Stick number

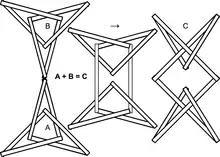
Square knot trefoil + trefoil reflection.

The stick number of a knot sum can be upper bounded by the stick numbers of the summands: